Dennō Bōkenki Webdiver

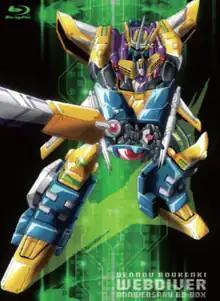
Cover for the 20th Anniversary Blu-ray Box Set

is a Japanese mecha anime series produced by Nihon Ad Systems and animated by Radix, in conjunction with toy maker Takara. The series is directed by Hiroshi Negishi and Naoyuki Tatsuwa and written by Mayori Sekijima. It aired on TV Tokyo from April 6, 2001, to March 29, 2002.